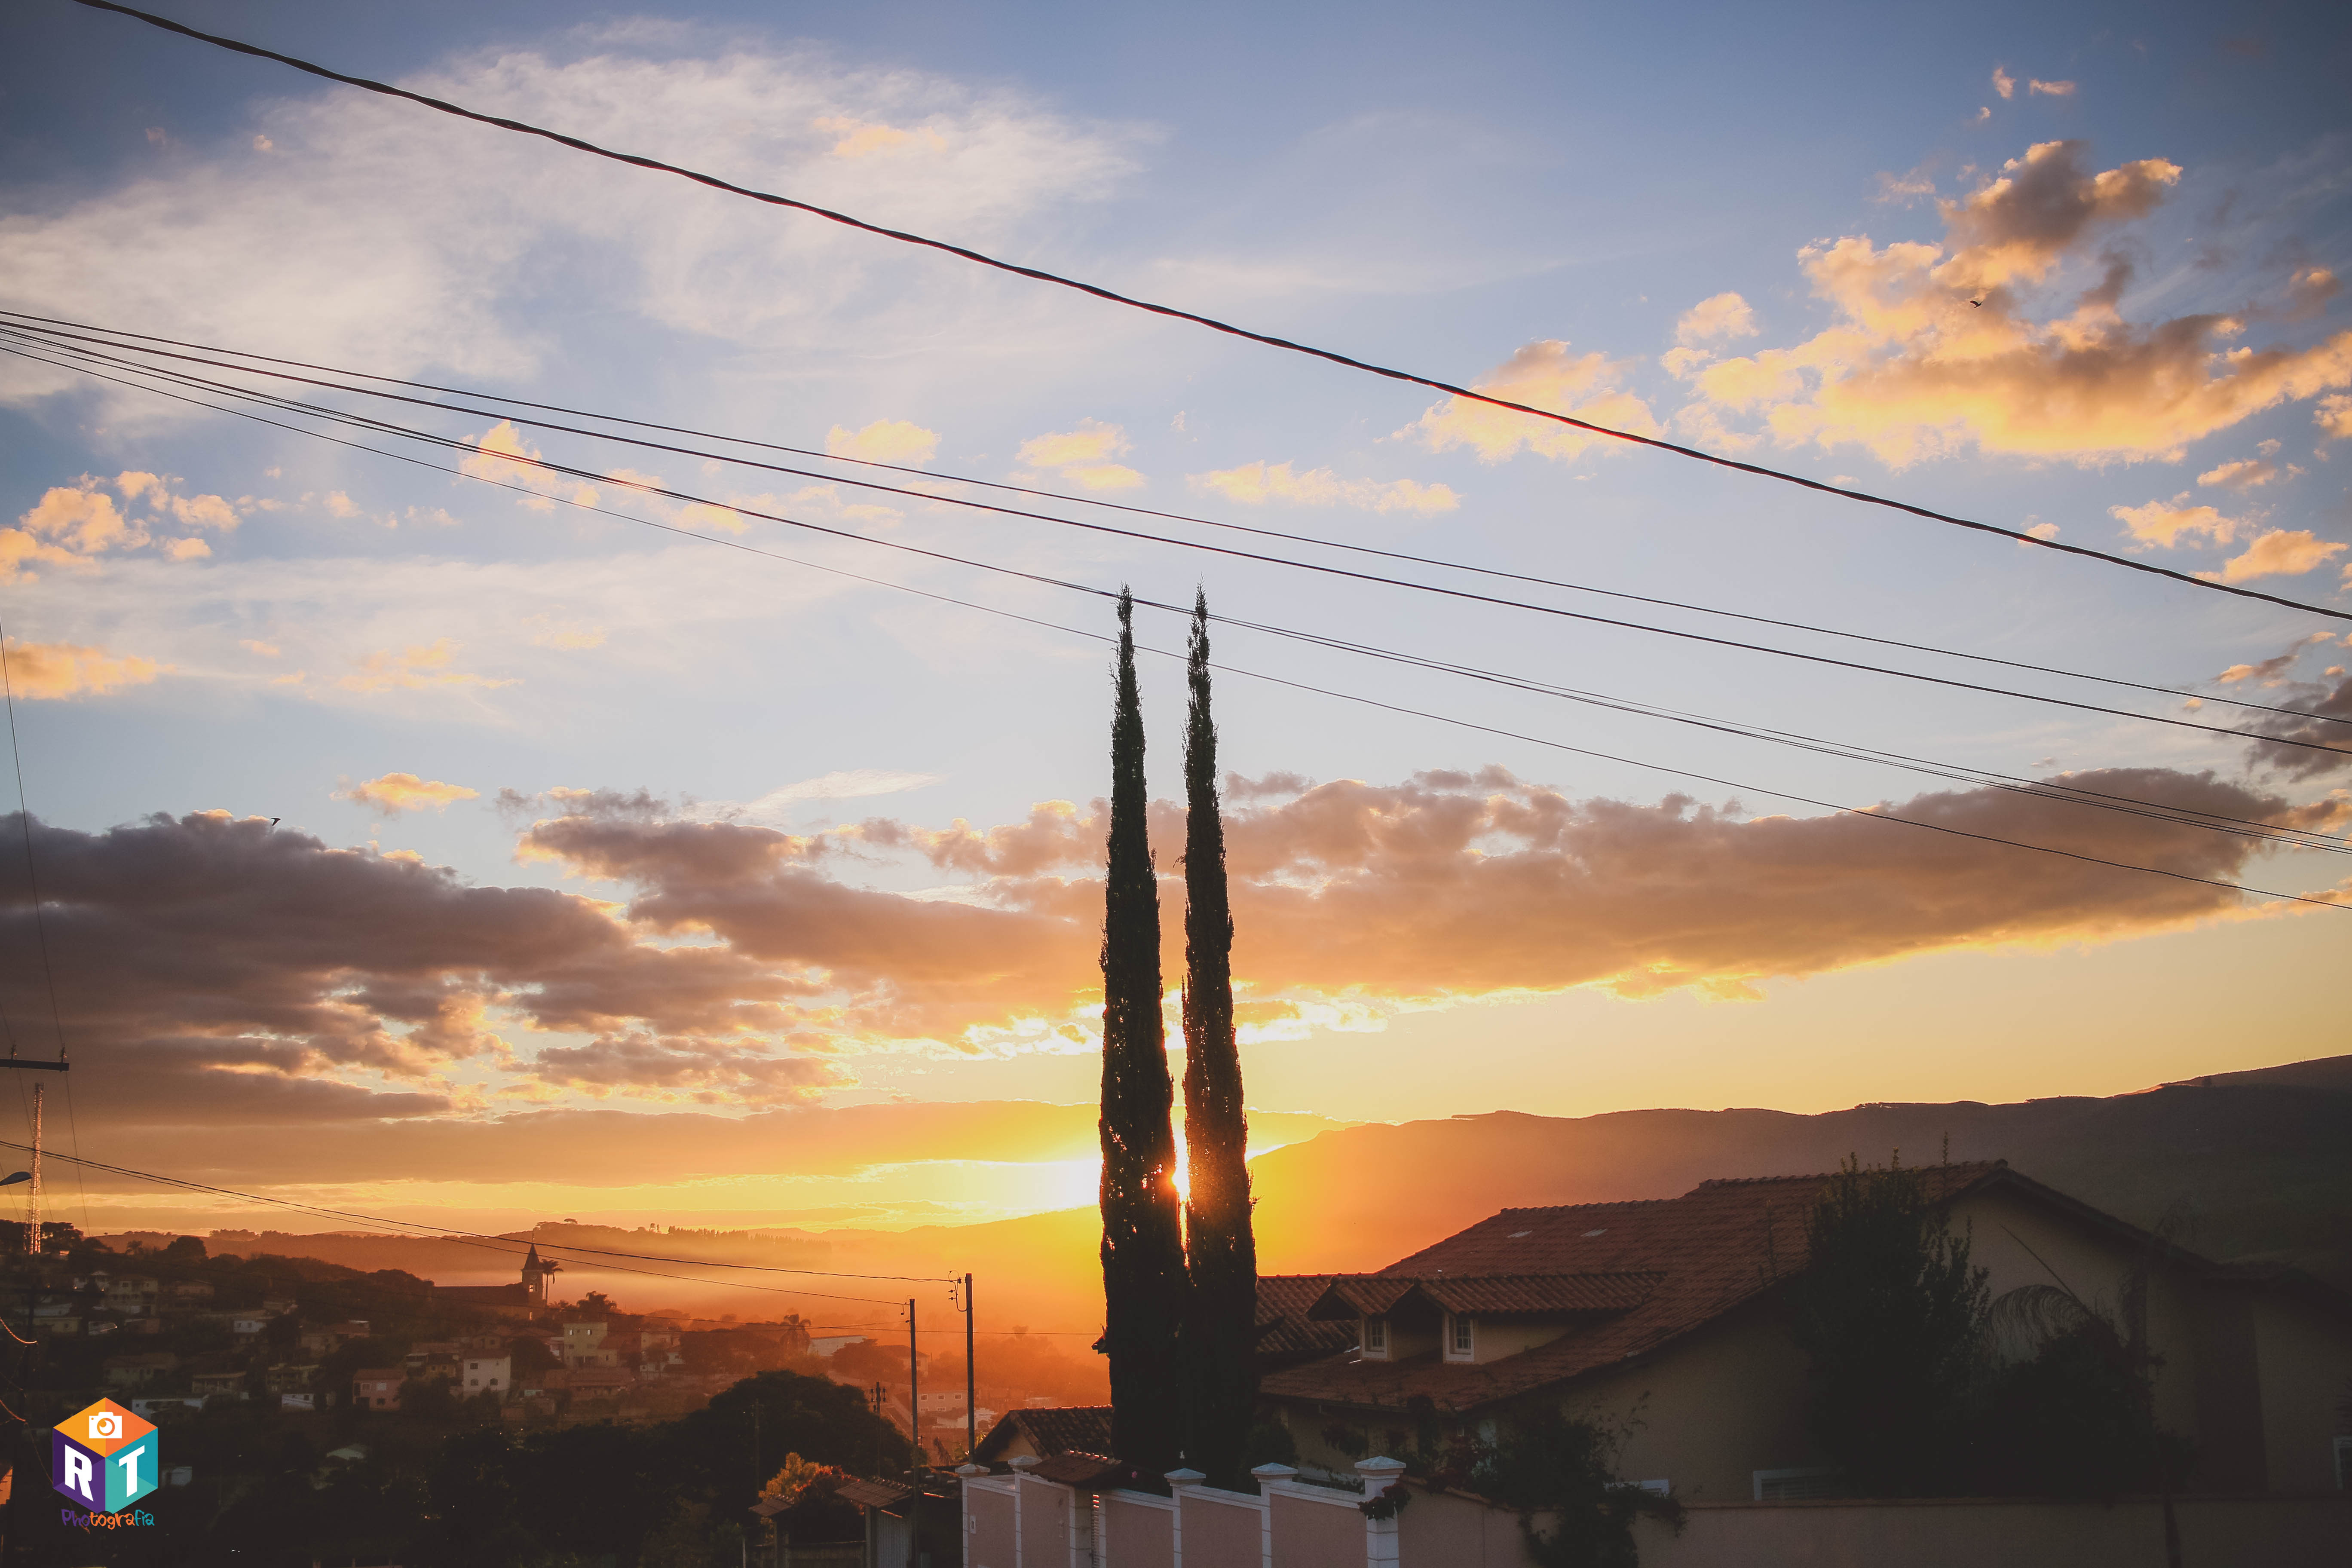
sky, afterglow, sunset, cloud, evening, morning, sunrise, atmosphere, electricity, dusk, horizon, sunlight, dawn, landscape, meteorological phenomenon, heat